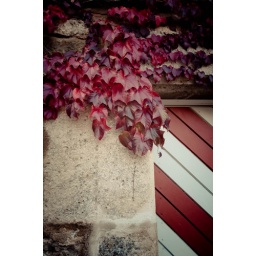
house plant in Rothenburg